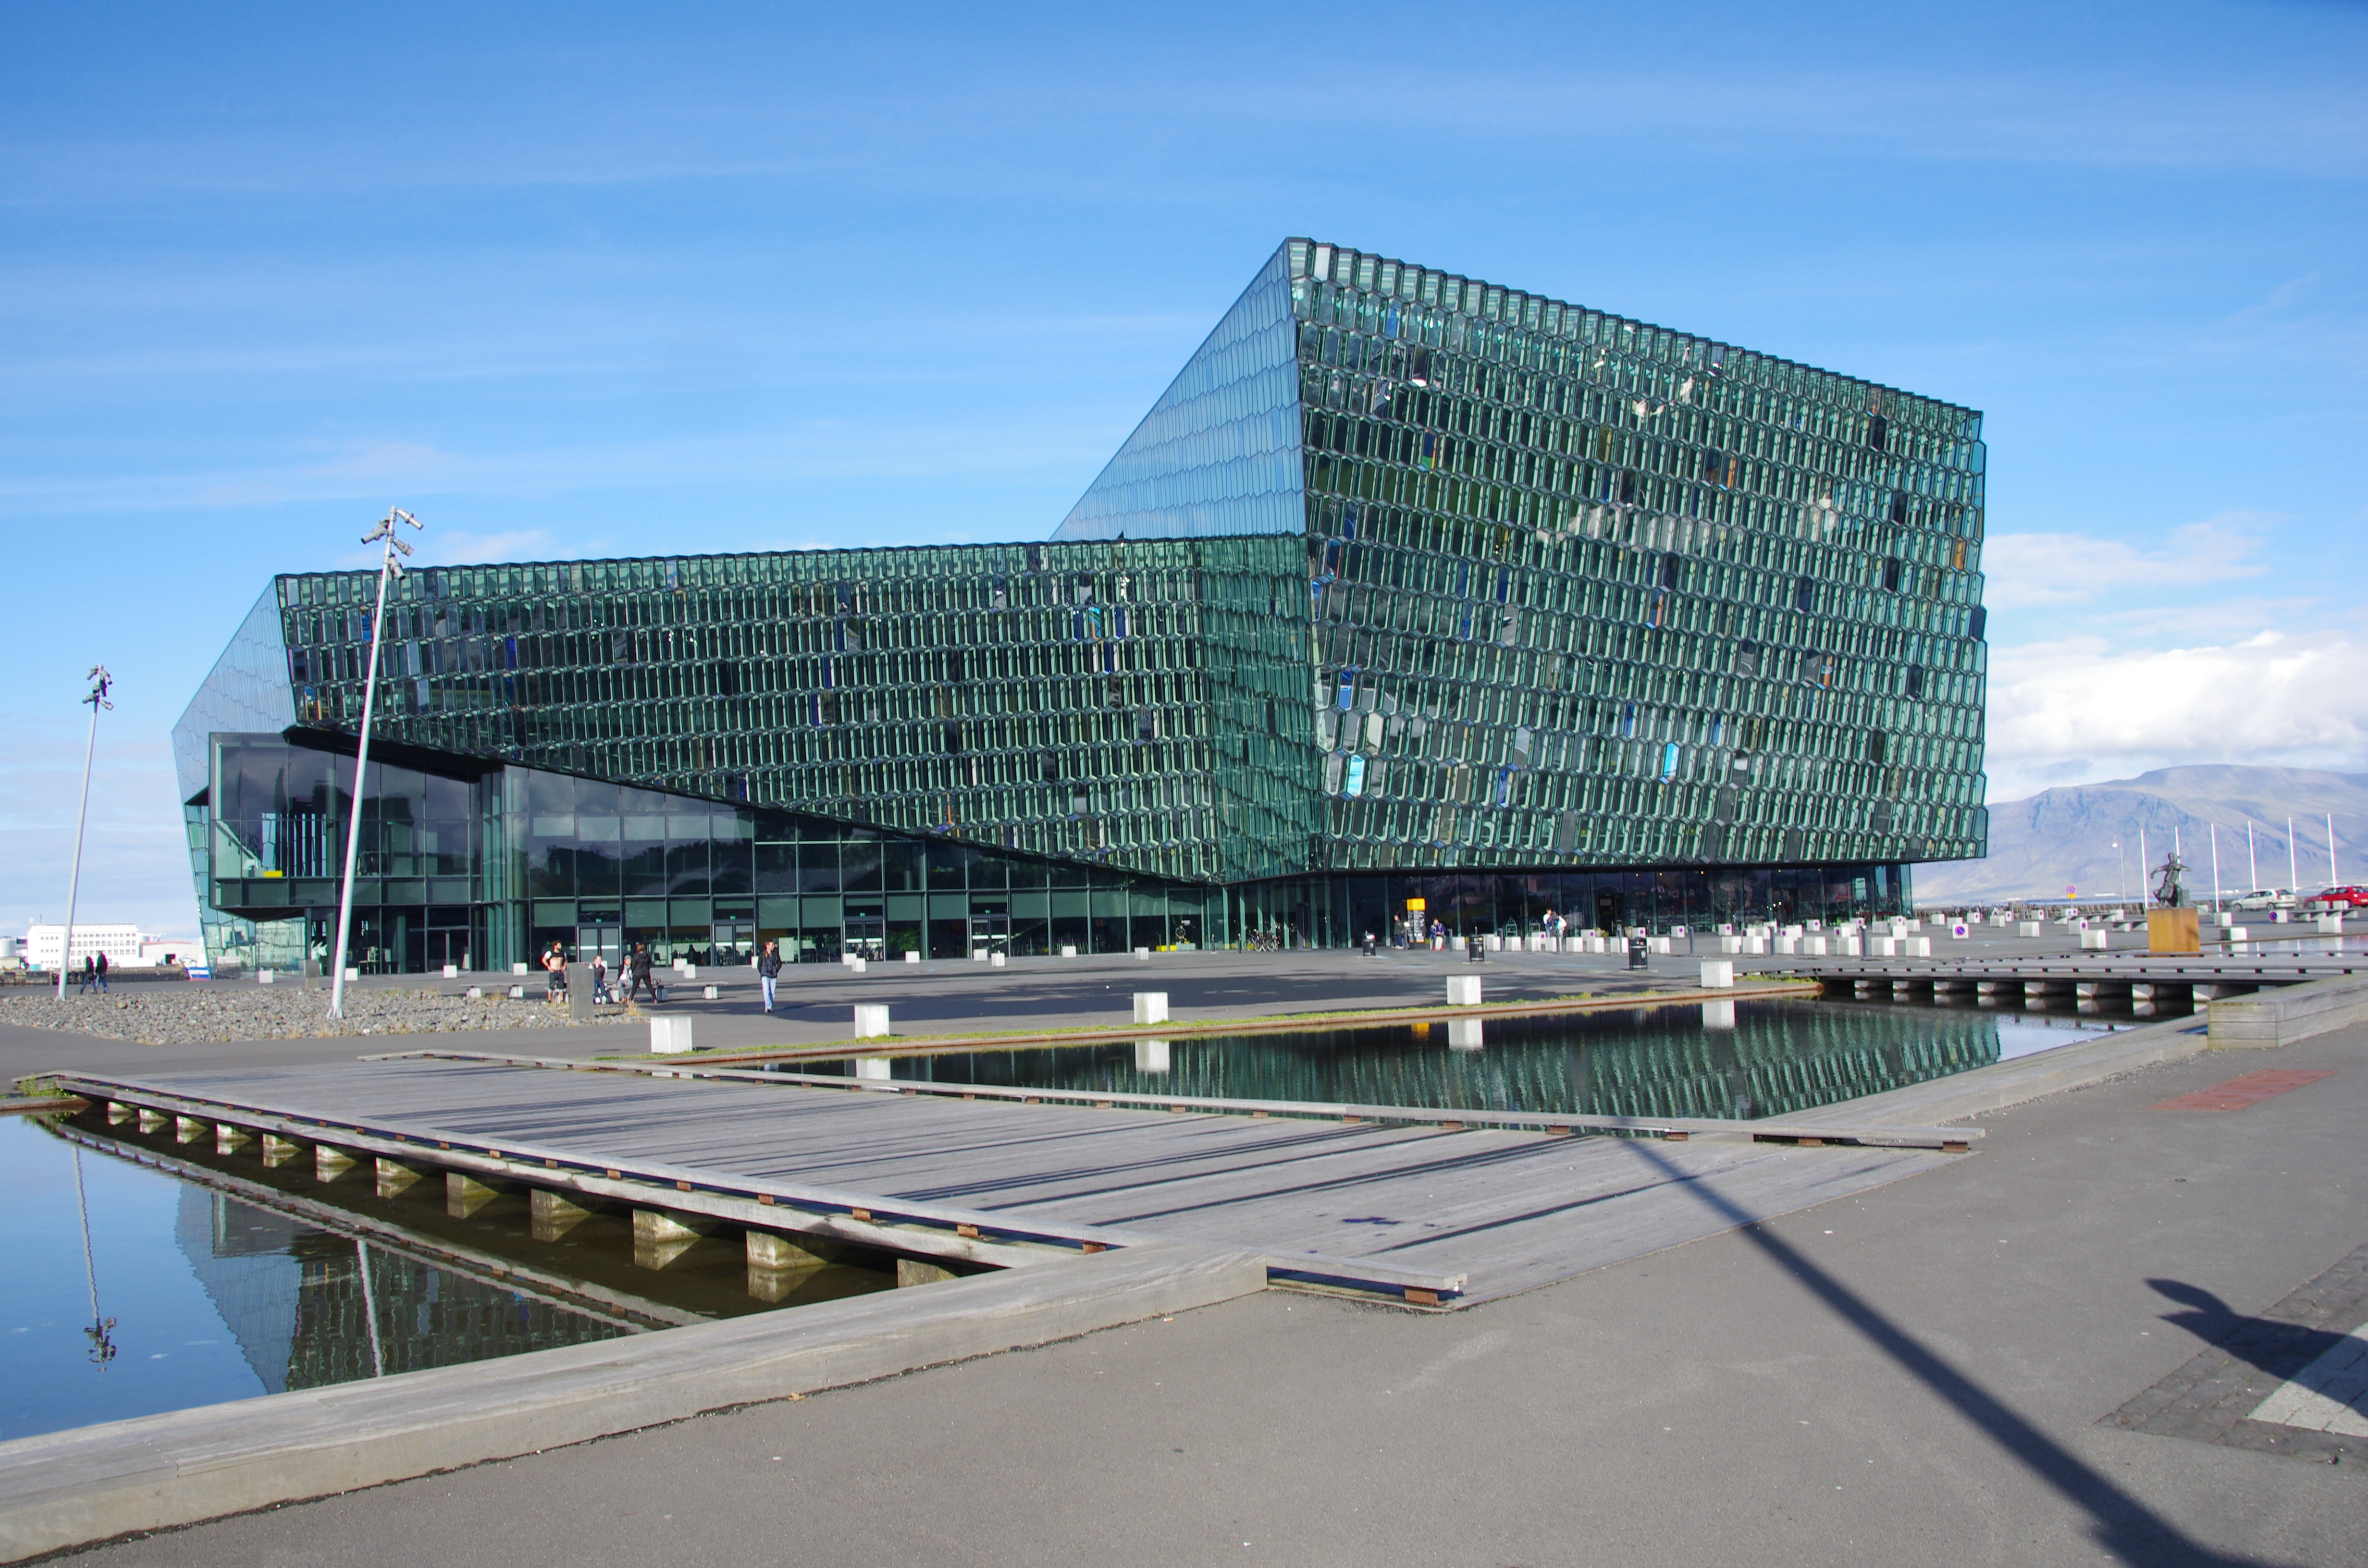
architecture, structure, building, facade, iceland, stadium, tower block, arena, headquarters, reykjavik, convention center, sport venue, harpa concert hall